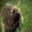
Label: porcupine